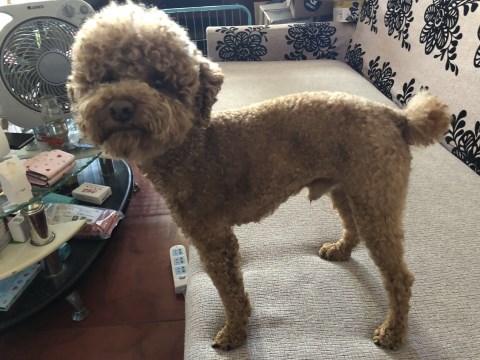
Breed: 7449-n000128-teddy